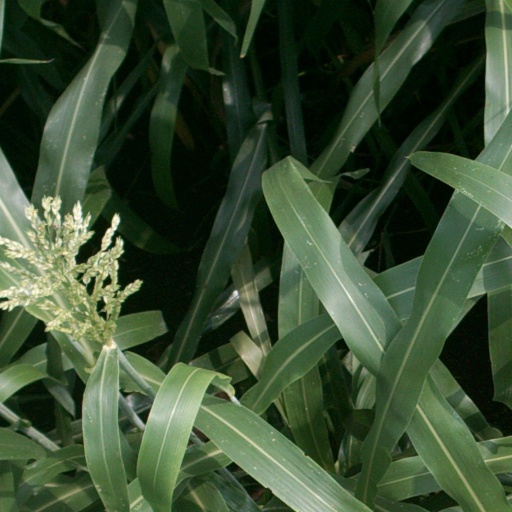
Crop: sorghum